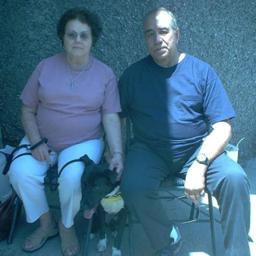
Animal: dogs